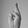
ASL letter: R